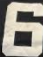
Number: 6